Savang Vadhana

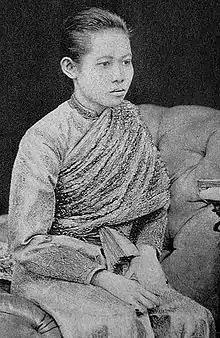
Savang Vadhana in 1879

She was the 27th daughter of King Rama IV (King Mongkut or Rama IV) and Princess Consort Piam and thus her husband's half-sister. Her marriage to Chulalongkorn produced the following children: